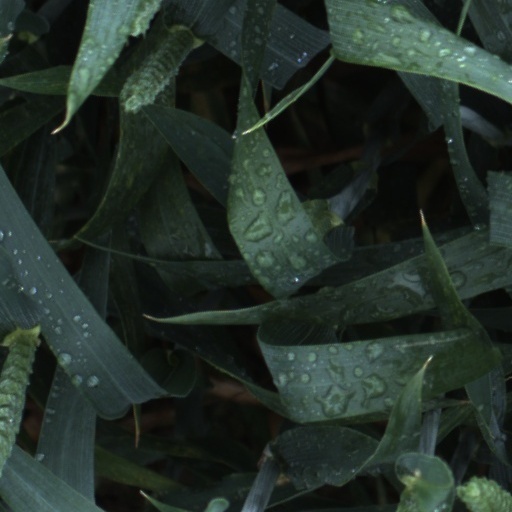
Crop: wheat